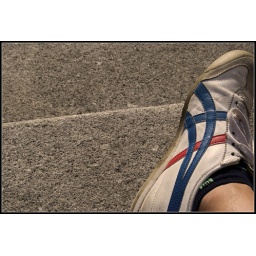
Try walking in my shoes